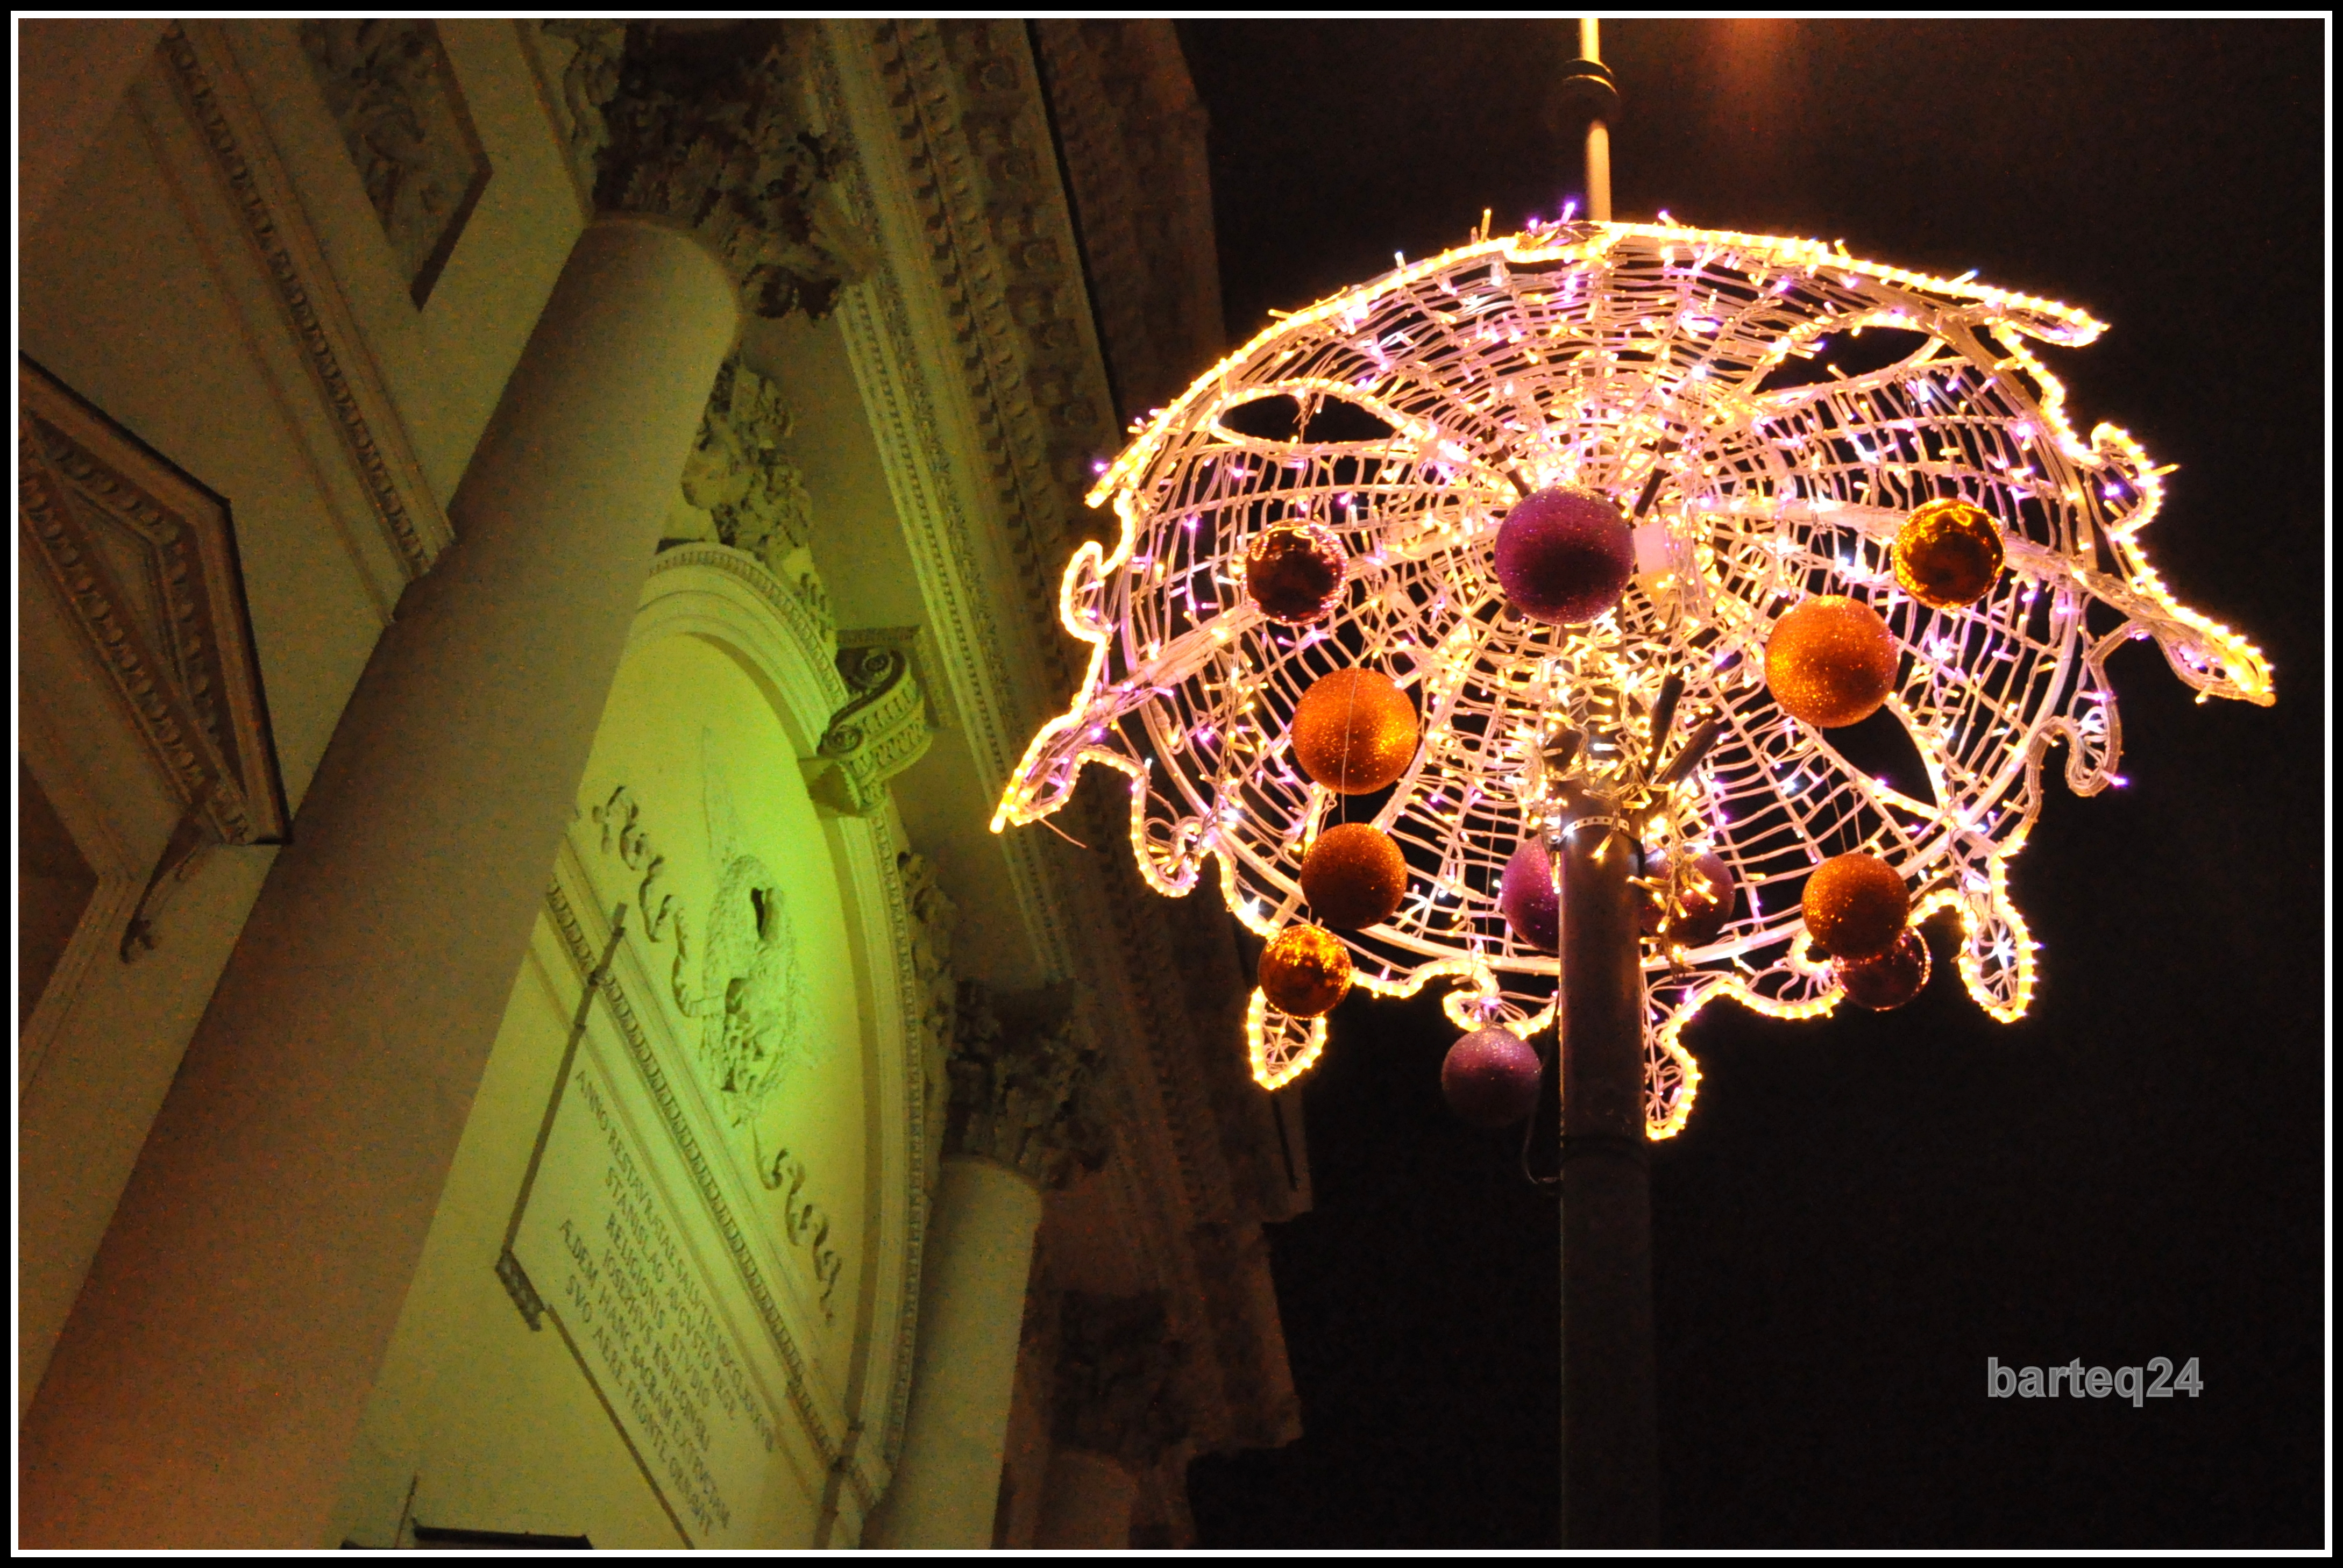
europe, lighting, christmas decoration, symmetry, poland, light fixture, europa, chandelier, polska, warsaw, warszawa, mazovia, mazowsze, saintanneschurch, kociwitejanny